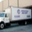
Label: truck